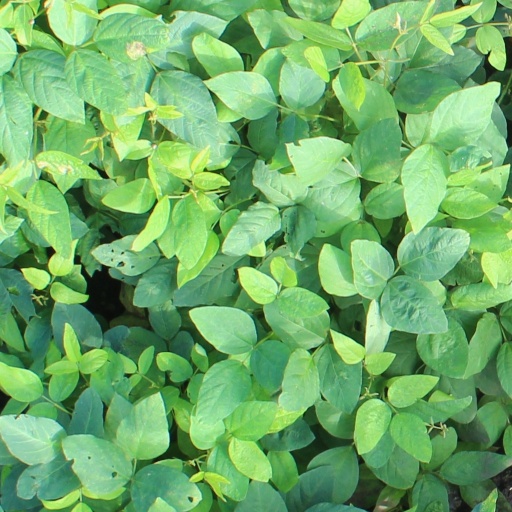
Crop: soybean